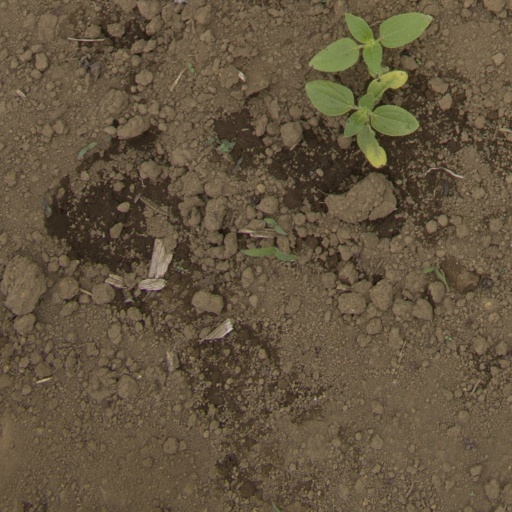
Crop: Jerusalem artichoke